Pound sterling

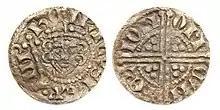
Penny of Henry III, 13th century

The early pennies were struck from fine silver (as pure as was available). In 1158, a new coinage was introduced by King Henry II (known as the "Tealby penny"), with a Tower Pound (5,400 grains, 349.9 g) of 92.5% silver minted into 240 pennies, each penny containing 20.82 grains (1.349 g) of fine silver. Called sterling silver, the alloy is harder than the 99.9% fine silver that was traditionally used, and sterling silver coins did not wear down as rapidly as fine silver ones.